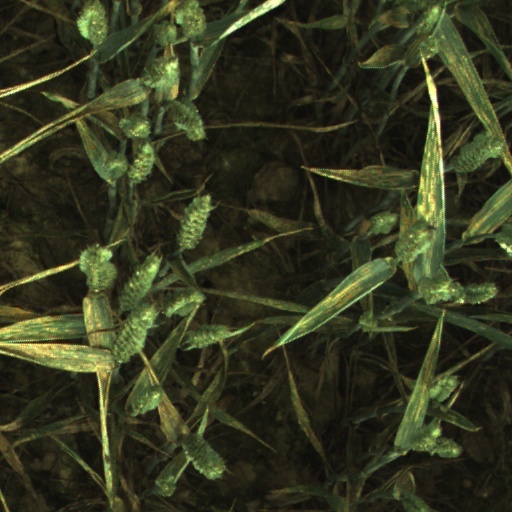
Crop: wheat